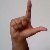
The image shows a hand gesture representing the letter 'L' in Indian Sign Language.